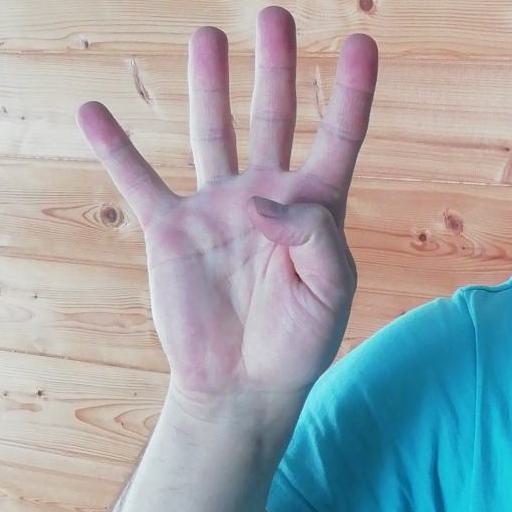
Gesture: four